Sumitra Balmik

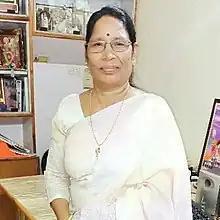
Sumitra Balmik

Sumitra Balmik (born 1 July 1955) is an Indian politician, Member of the Parliament Rajya Sabha. She is a vice president of the Bharatiya Janata Party, Madhya Pradesh unit.